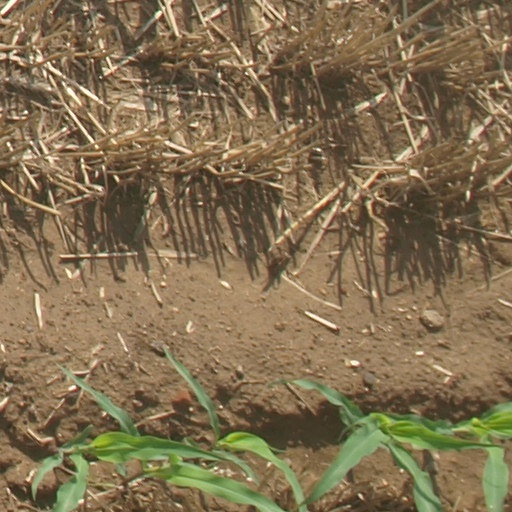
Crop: maize; corn